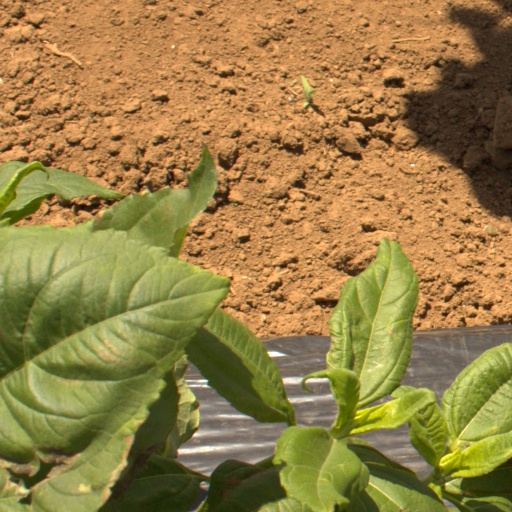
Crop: Jerusalem artichoke